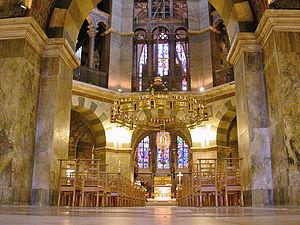
L’architecture carolingienne se développe du milieu du VIIIᵉ siècle à la fin du Xᵉ siècle à partir de références paléo-chrétiennes avec la renaissance carolingienne. Elle marque en Occident un renouveau artistique dans un cadre chrétien qui se structure et où le monachisme est théorisé. L'architecture carolingienne représente la formulation concrète d'une pensée et de sa fonction. L'organisation des structures des plans romans vient très directement de l'élaboration de l'époque carolingienne et l'ordonnance des westwerks carolingiens puis ottoniens a préparé les façades de l'époque romane. Il nous reste cependant très peu de monuments et de vestiges de cette époque, la plupart ayant été remplacés par des monuments plus grands et plus récents de style roman et gothique mais les fouilles et les textes permettent des restitutions.
Art préroman ou plus souvent Architecture préromane sont des expressions employées pour désigner les œuvres construites durant la période qui s'étend entre la fin de l'art paléochrétien et les premiers arts romans vers l'an mille. La chute de l'Empire en Occident met fin à une certaine homogénéité architecturale, tandis que dans l'Empire romain d'Orient autour de Constantinople se développe l'art byzantin avec Justinien.